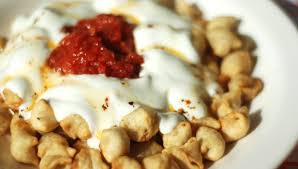
Yemek: manti